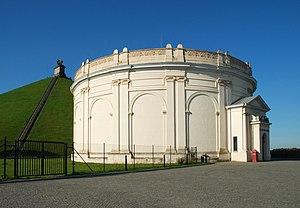
Belgique - Brabant wallon - Braine-l'Alleud - Panorama de la bataille de Waterloo (style néo-classique)
Franz Van Ophem est un architecte belge de la Belle Époque.
Le Panorama de la bataille de Waterloo est un édifice de style néo-classique situé sur le territoire de la commune belge de Braine-l'Alleud qui abrite une gigantesque peinture panoramique de la bataille de Waterloo.
Cet article recense les sites inscrits au patrimoine mondial en Belgique.